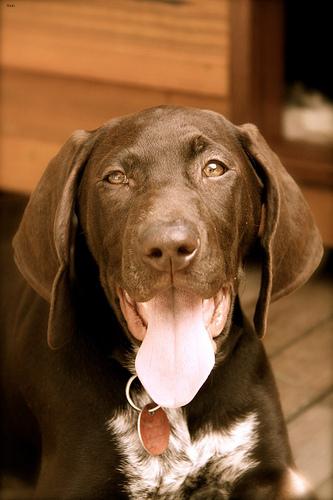
Breed: german shorthaired